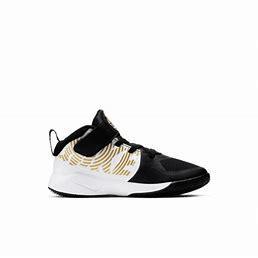
Brand: Nike
Model: Team Hustle D 9